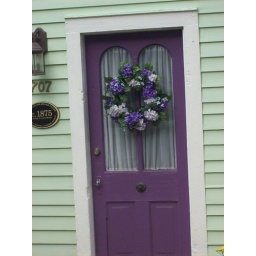
I loved this door on a house in George Town, Colorado